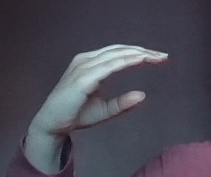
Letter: jeem